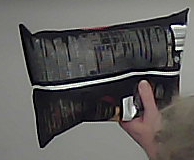
Product: lays_chill